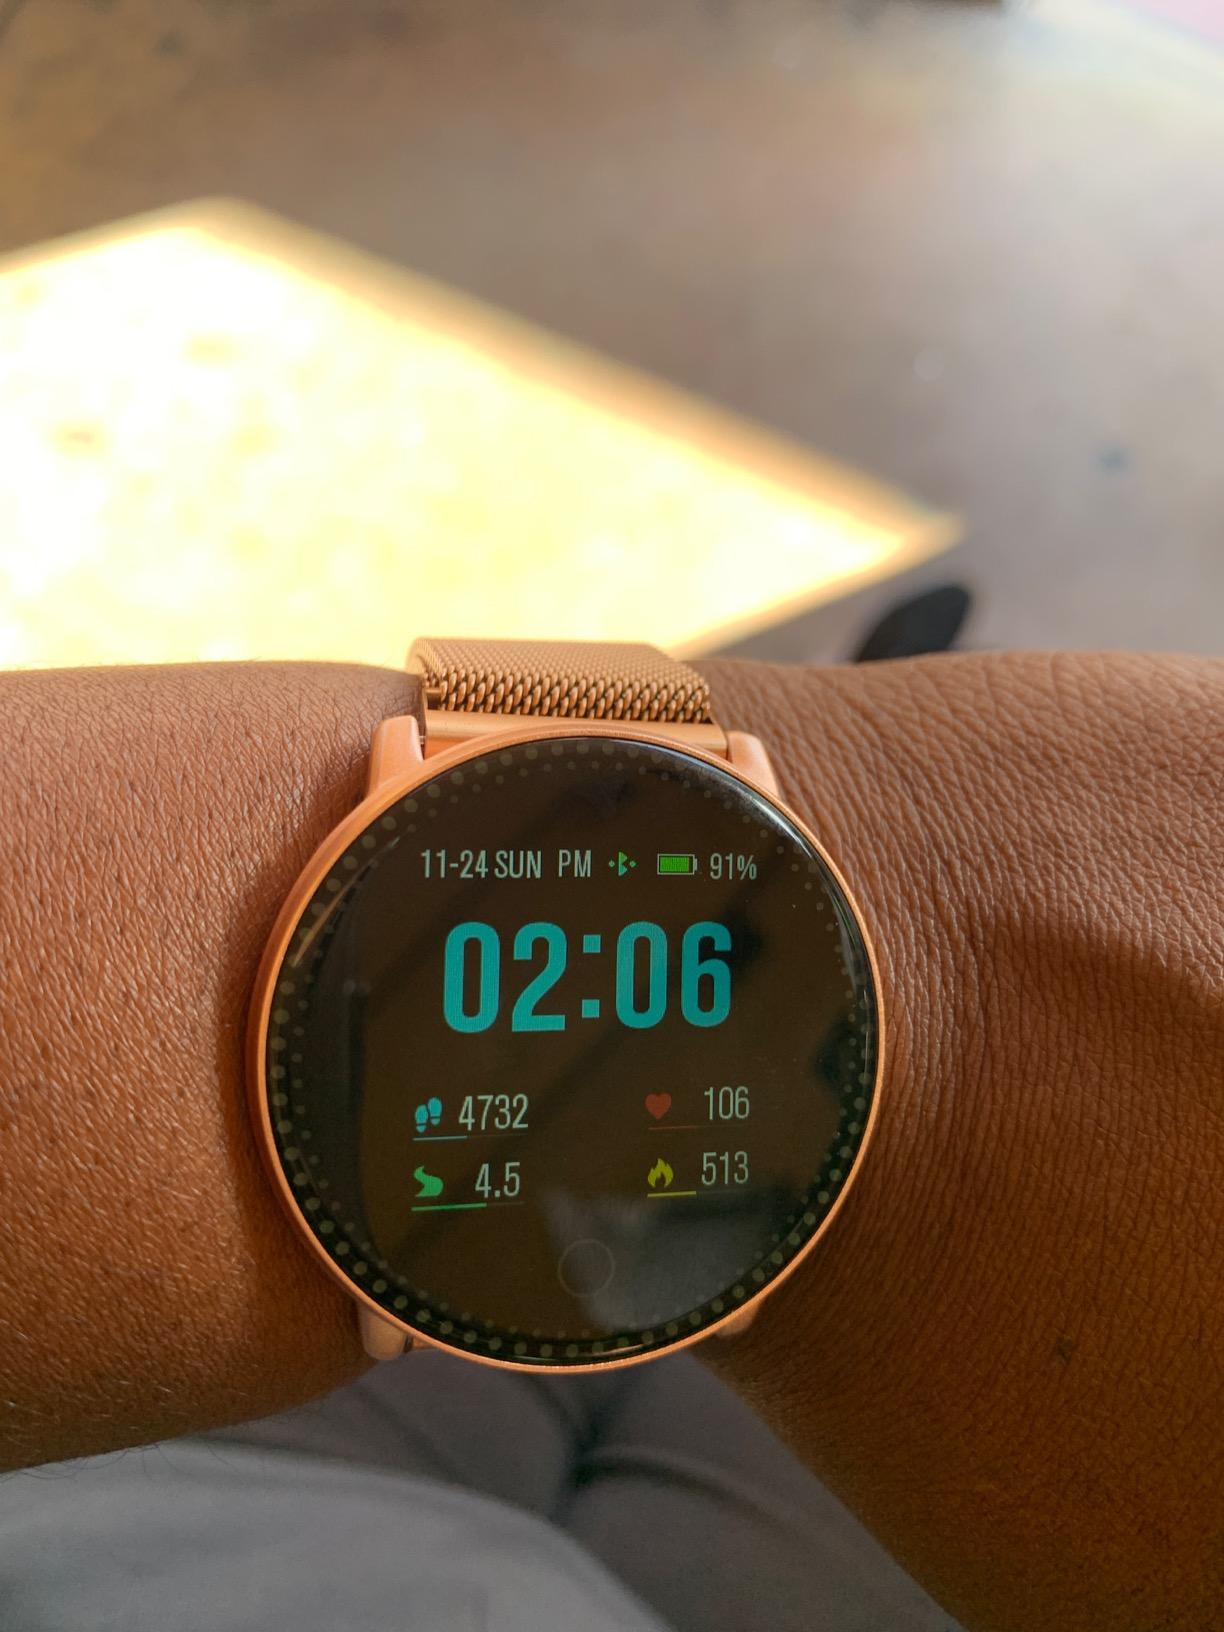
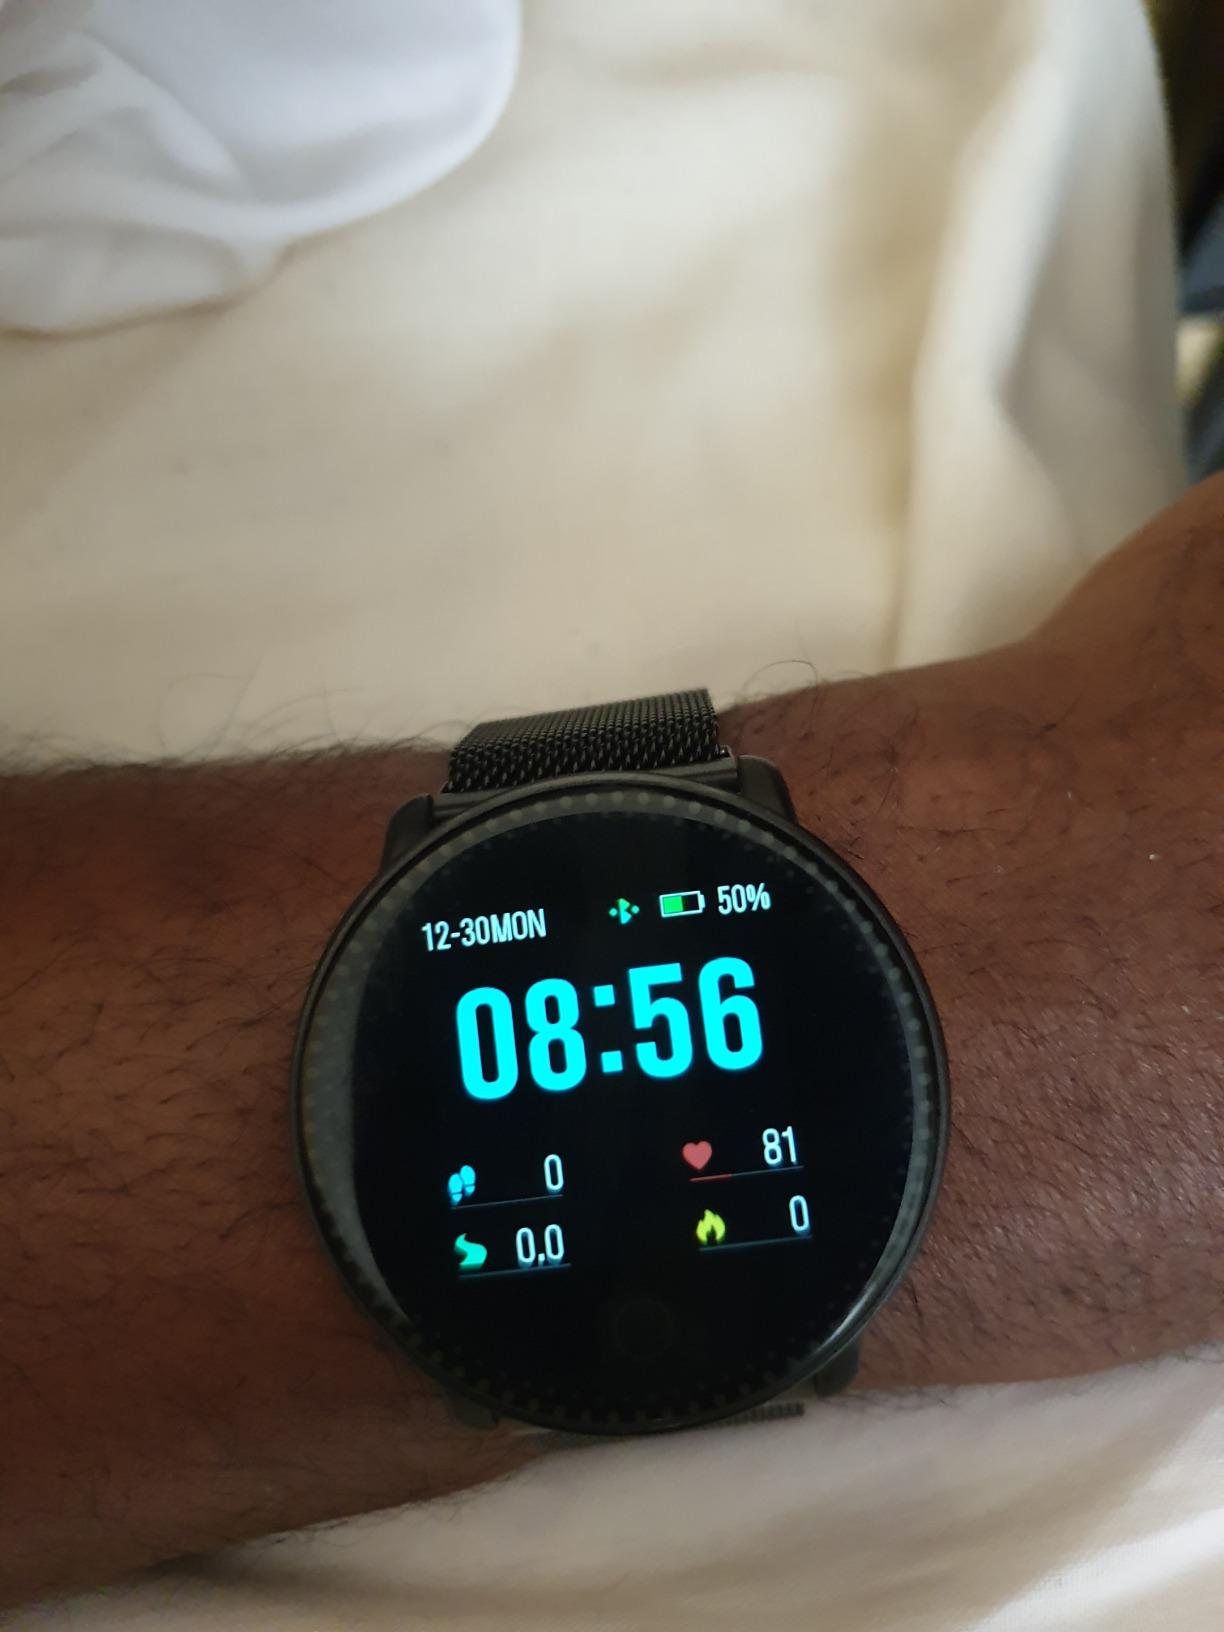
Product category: smartwatch
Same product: no